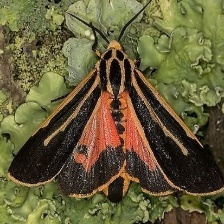
Species: BANDED TIGER MOTH